Surrealism

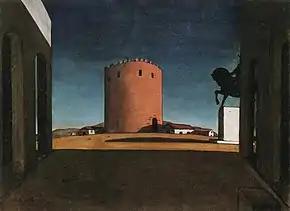
Giorgio de Chirico, "The Red Tower (La Tour Rouge)", 1913, Guggenheim Museum

Leading up to 1924, two rival surrealist groups had formed. Each group claimed to be successors of a revolution launched by Apollinaire. One group, led by Yvan Goll, consisted of Pierre Albert-Birot, Paul Dermée, Céline Arnauld, Francis Picabia, Tristan Tzara, Giuseppe Ungaretti, Pierre Reverdy, Marcel Arland, Joseph Delteil, Jean Painlevé and Robert Delaunay, among others.